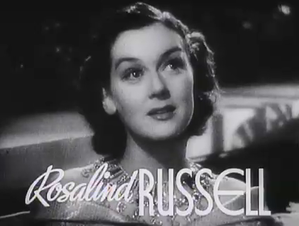
Man-Proof est un film américain réalisé par Richard Thorpe, sorti en 1938.